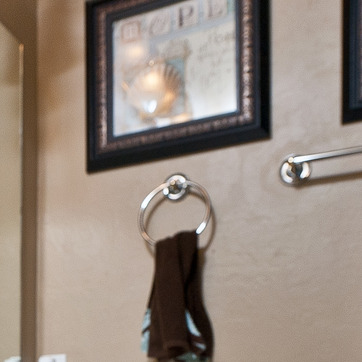
Material: metal